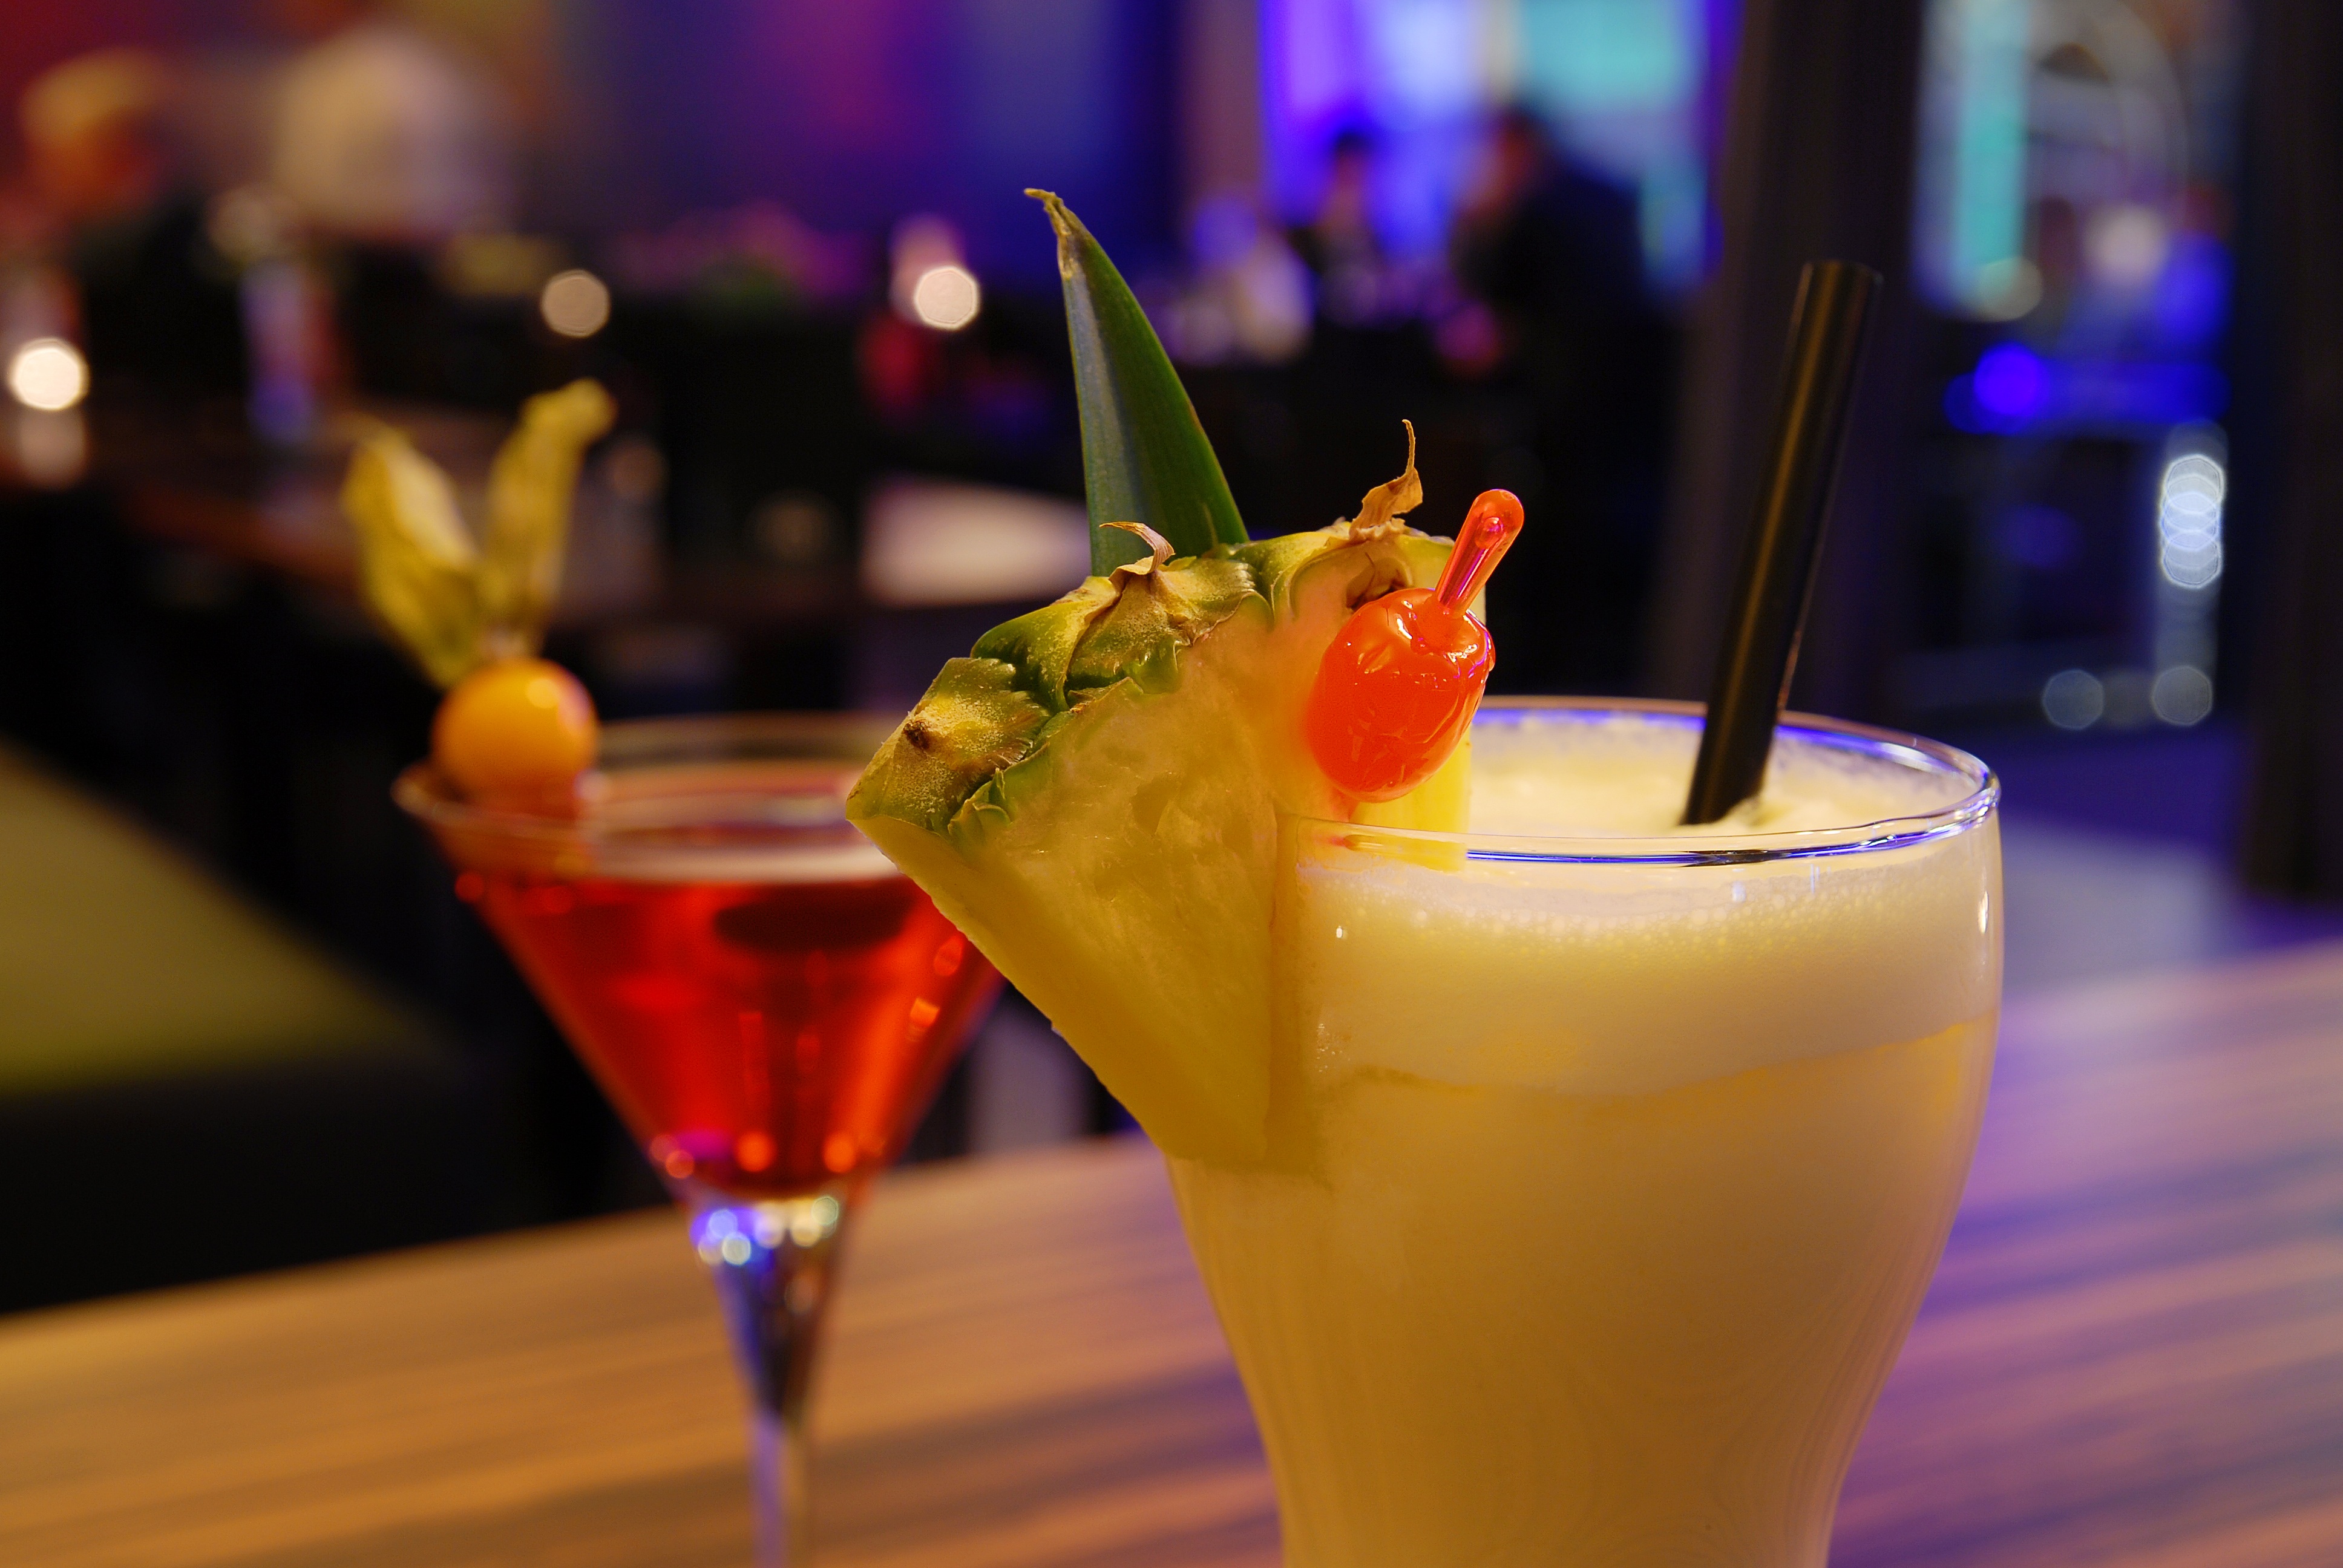
night, bar, drink, cocktail, alcoholic beverage, singapore sling, non alcoholic beverage, mai tai